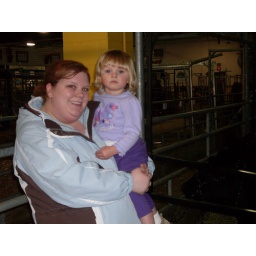
Me, Rachael and a black cow in the corner